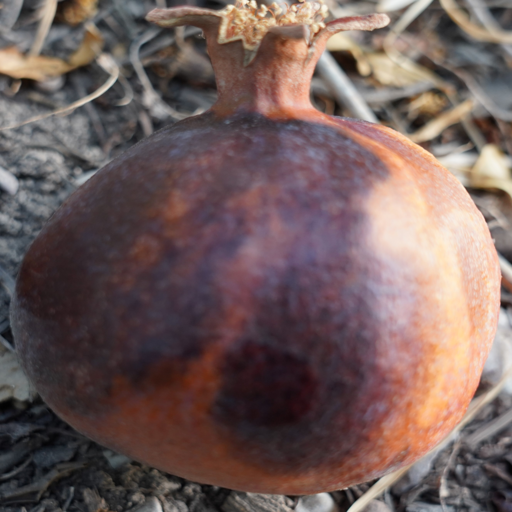
Label: Colletotrichum spp